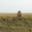
Label: plain